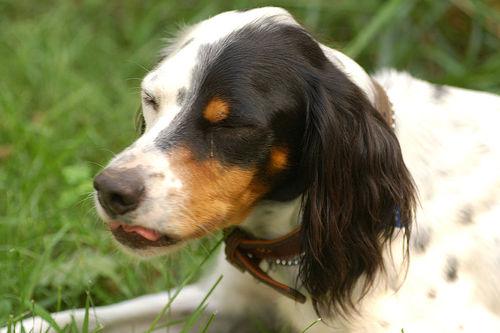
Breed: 203-n000022-English_setter